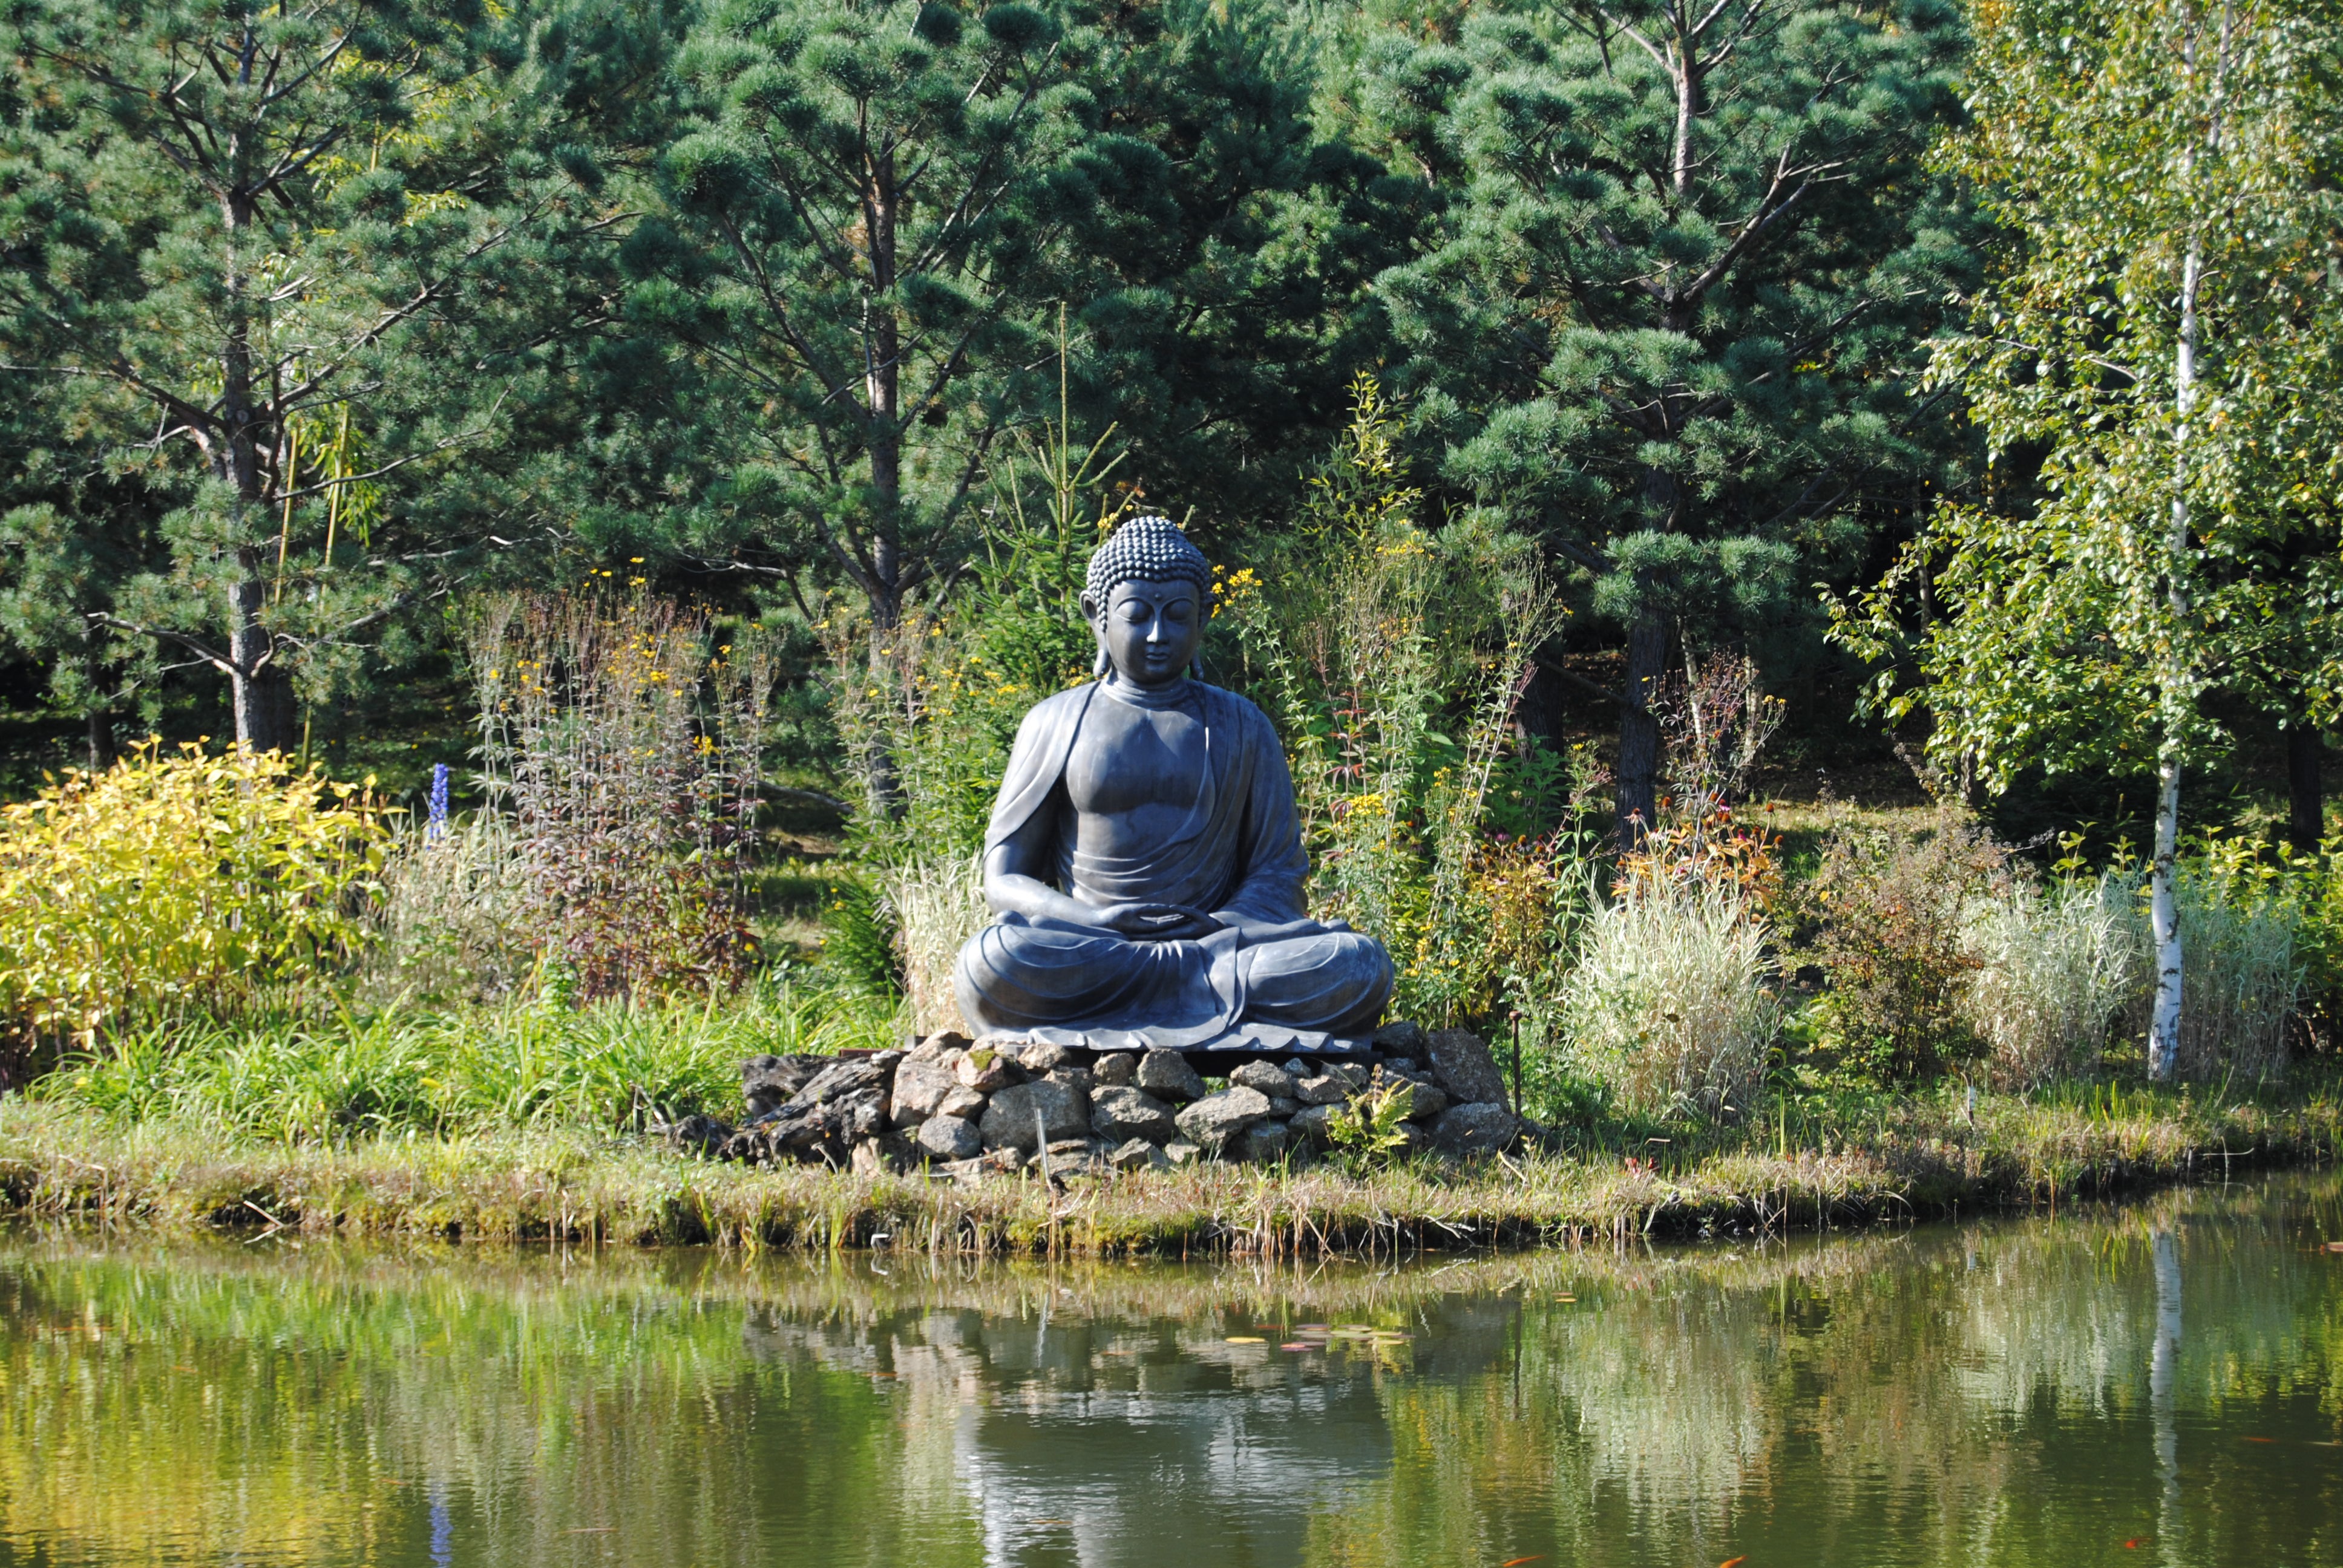
swamp, river, pond, reflection, vehicle, park, waterway, nepal, wetland, buddha, deity, himalayas, fish pond, himalayan park